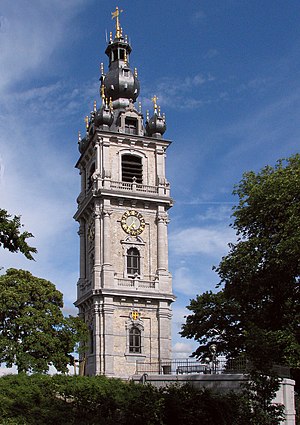
Mons / Billedgalleri
Mons [//] er hovedstad og by i provinsen Hainaut i Belgien. Indbyggertallet er på 95.299.